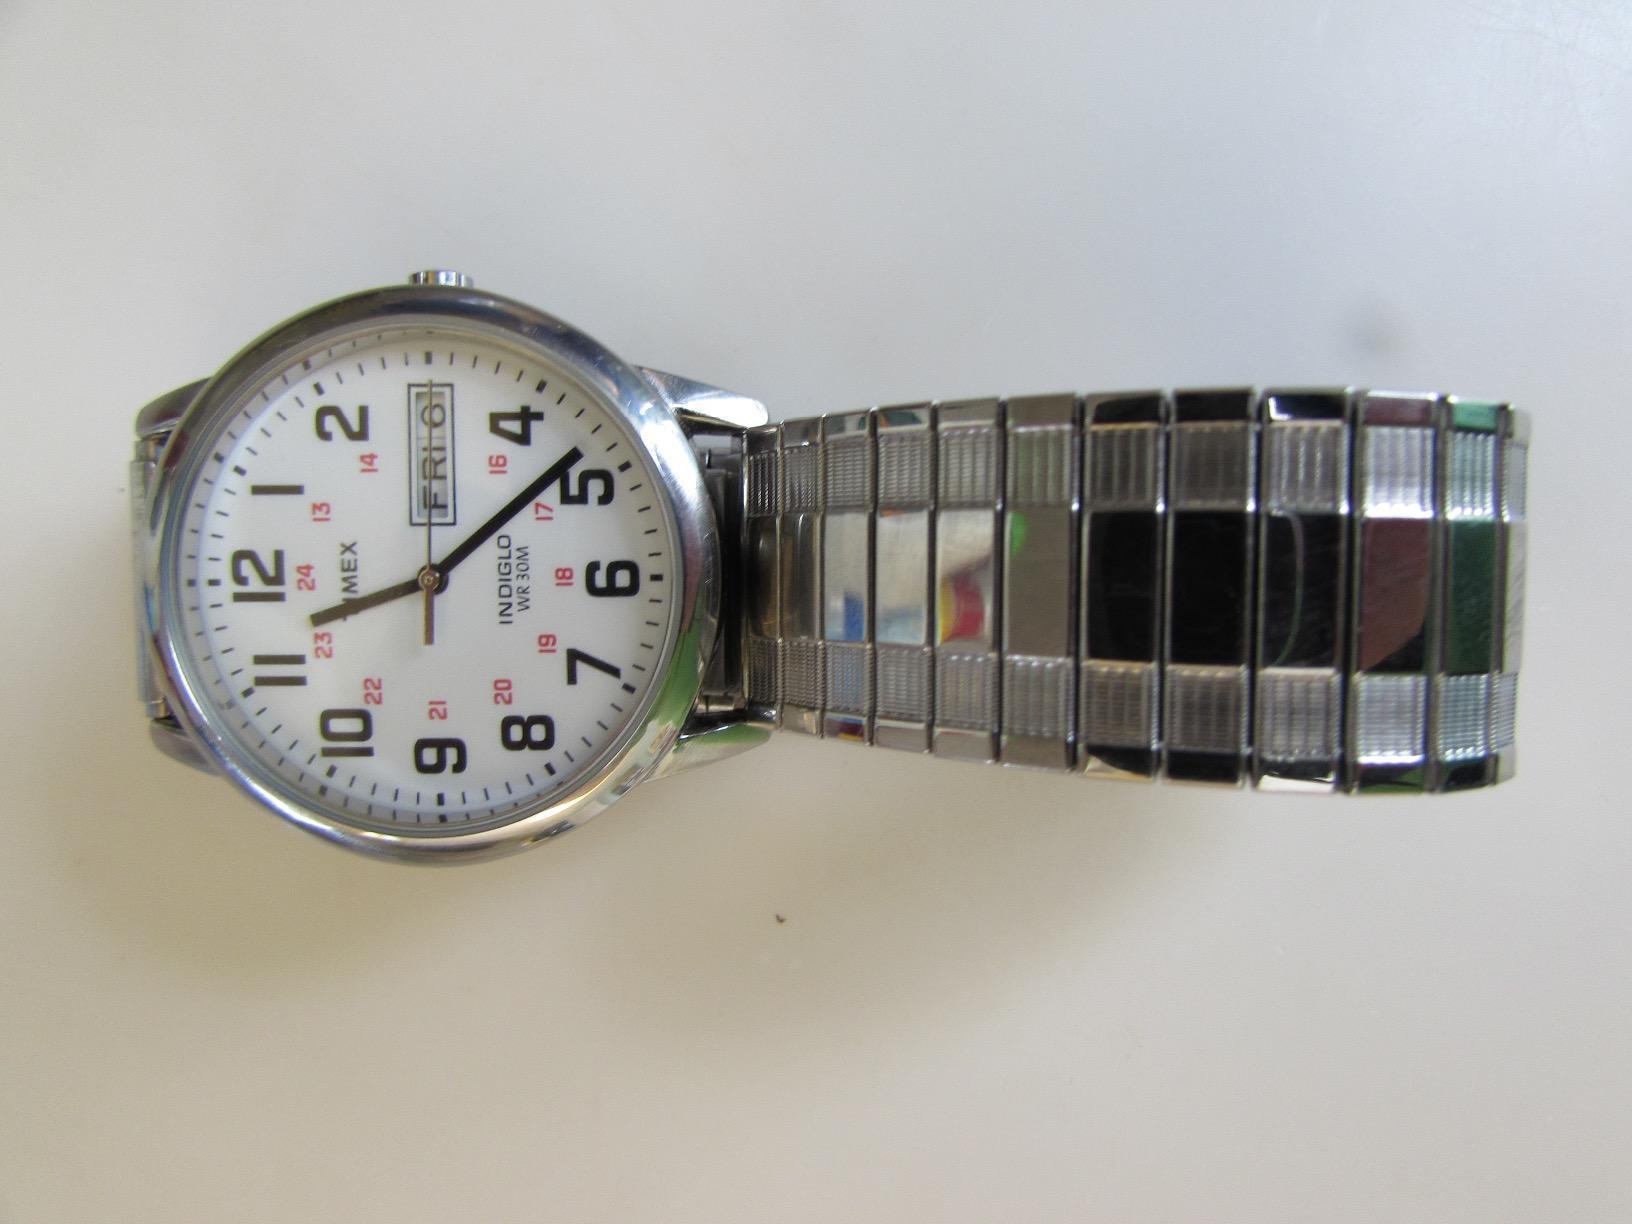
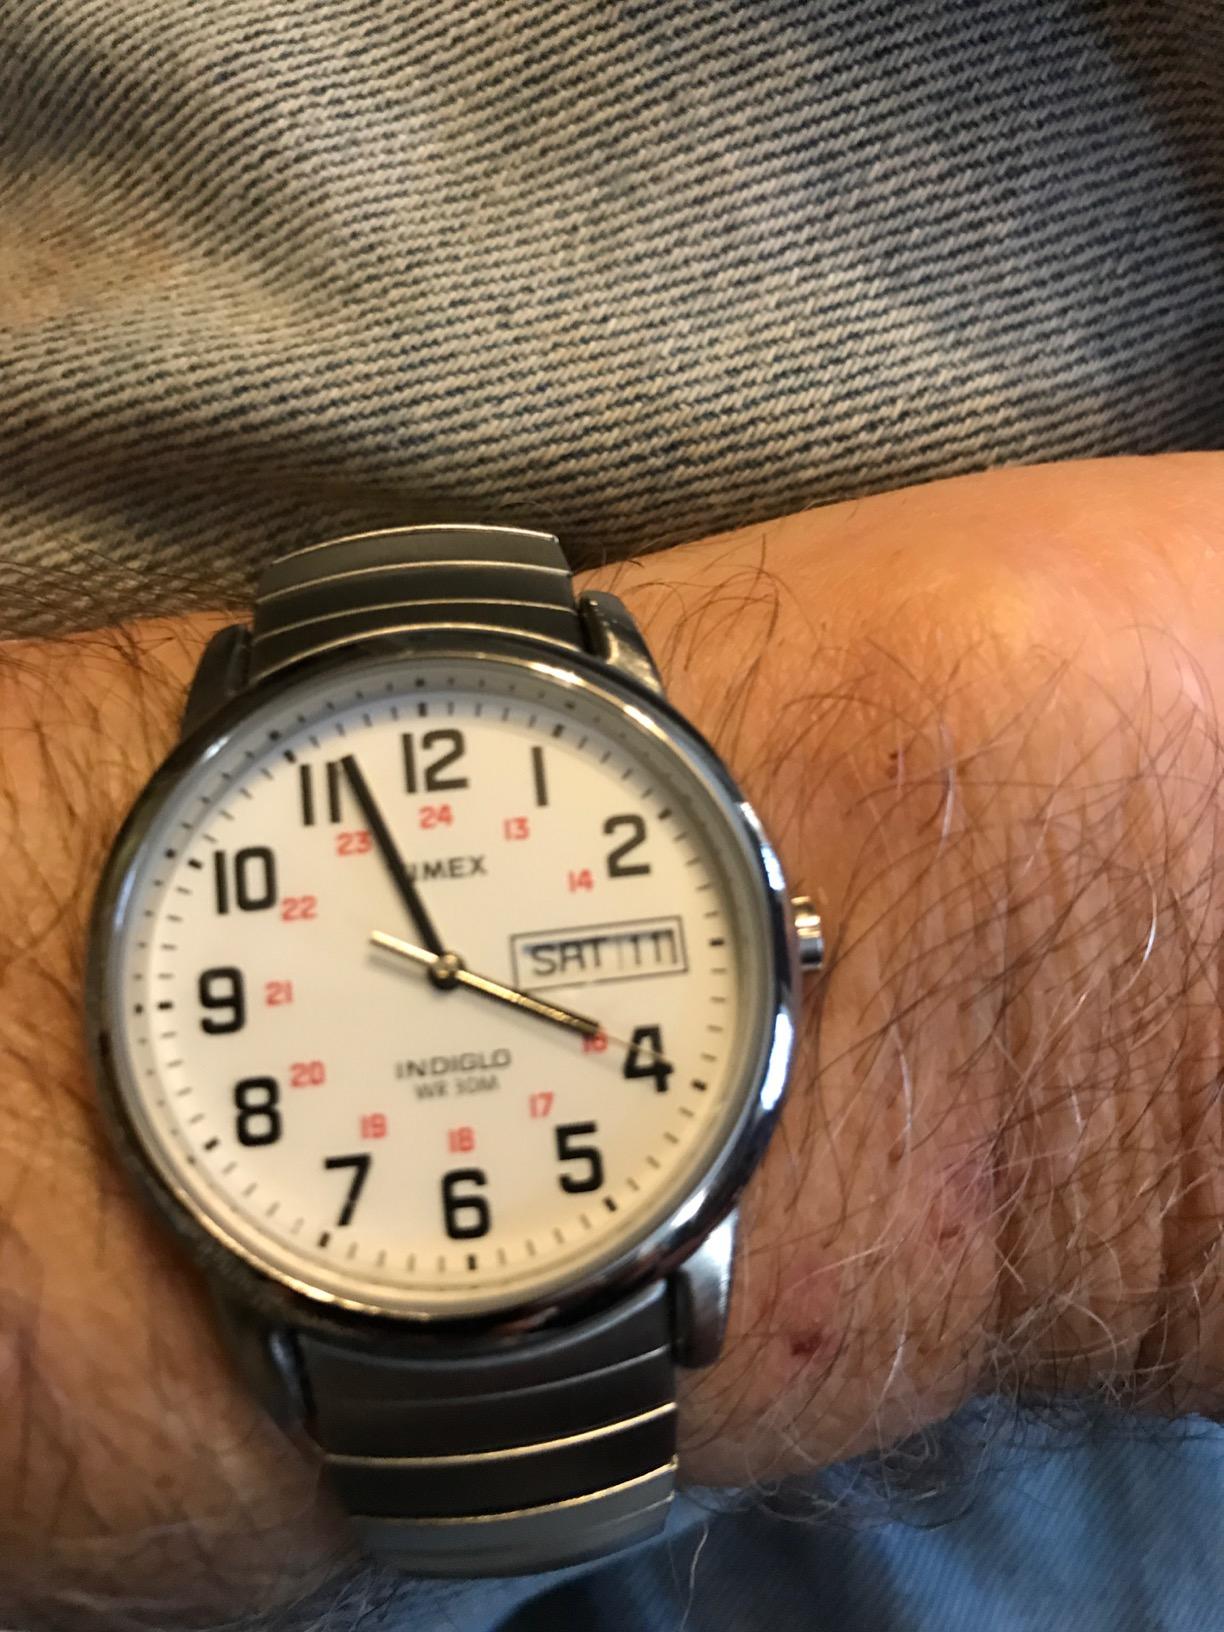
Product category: accessories_watch
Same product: yes